History of Colchester

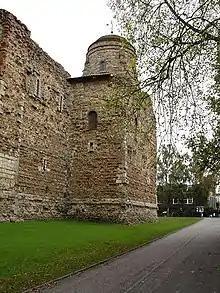
The Norman Colchester Castle, constructed over the vaults of the ruined Temple of Claudius

In the initial twenty years following the Norman conquest of England by William the Conqueror in 1066 Colchester suffered disproportionately under heavy tax burdens. The annual farm from the town in 1066 had been £15. 5s. 3d., but by 1086 it had risen to an extortionate £80. Only Rochester saw a bigger increase, putting Colchester joint fifth in terms of annual payments with Wallingford behind London, York and Lincoln (joint second), and Norwich. But by 1130 this burden had been reduced to £40. In 1069 a Danish fleet unsuccessfully attacked the east coast of England, failing to take Dover, Sandwich, Ipswich and Norwich, although it appears to have severely damaged Colchester, with a second invasion scare in 1071. At this time (1069 or 1070) the town was given to the control of Eudo Dapifer (also known as Eudo de Rie after his Norman home town). The son of Hubert de Rie, he was William the Conqueror's Seneschal of Normandy, later serving the Conqueror's successors William II and Henry I, and owning 64 manors in Eastern England, including 50 houses and 40 acres of land in Colchester. Eudo directed the construction of Colchester Castle (c. 1073 – 1080) on the remains of the Temple of Claudius, as a royal rather than baronial castle, intending it to be at the centre of the defence of Eastern England. Construction on the castle, which is the largest Norman castle ever built and the first stone Keep in England, was initially halted in around 1075 and hastily fortified during a rebellion in East Anglia supported by a Danish Fleet, but resumed shortly afterwards to be given to Eudo in 1089. Henry I later renewed this right in 1101, granting the ""turrim" and "castelum"" to Eudo in a charter.